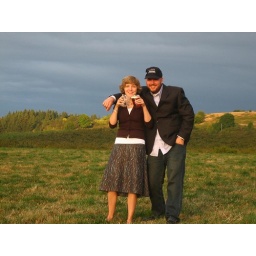
I was standing out in a field with a beer all alone and then Tore appeared